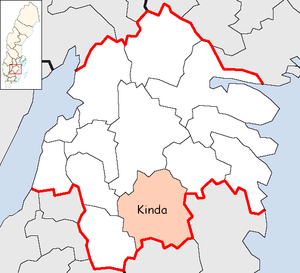
La commune de Kinda est une commune suédoise du comté d'Östergötland. 9 953 personnes y vivent. Son siège se trouve à Kisa.